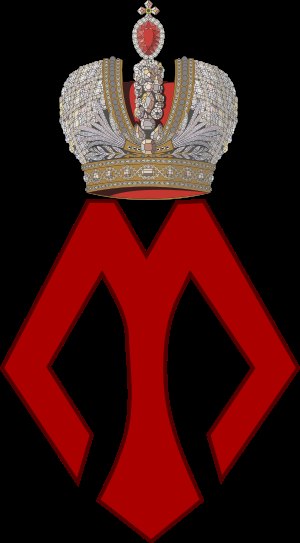
Maria Vladimirovna af Rusland
Monogram for Storhertuginden Maria Vladimirovna af Rusland
Storfyrstinde Maria Vladimirovna af Rusland er eneste barn af Vladimir Kirillovitj af Rusland og Leonida Georgievna af Rusland. Hun er tipoldebarn til zar Alexander 2. af Rusland.